174th Attack Wing

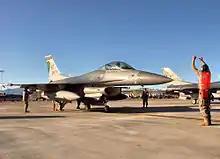
138th Fighter Squadron – General Dynamics F-16C Block 30B Fighting Falcon 85-1570 at Nellis AFB, Nevada during the units final deployment with the F-16, 2009.

The 138th Expeditionary Fighter Squadron (138th EFS) was first formed and deployed in August 1996 for Operation Northern Watch (ONW). ONW was a US European Command Combined Task Force (CTF) who was responsible for enforcing the United Nations mandated no-fly zone above the 36th parallel in Iraq. This mission was a successor to Operation Provide Comfort which also entailed support for the Iraqi Kurds.